Karstädt station

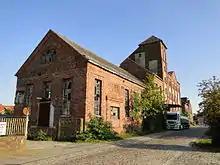
Remains of the tracks of the Westprignitz District Ring Railway in the station forecourt. The paving and the building of the former dairy (left) have heritage protection.

The Berlin–Hamburg railway between Berlin and Boizenburg was opened on 15 October 1846. During the first years of operation on the line, Klein Warnow station was the only station on the line between Wittenberge and Grabow. This now closed station served as the border station on the border of Prussia and Mecklenburg-Schwerin.